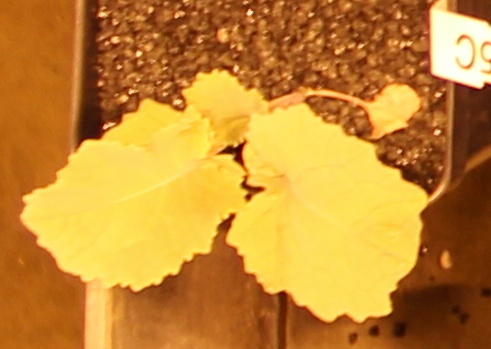
Label: Canola